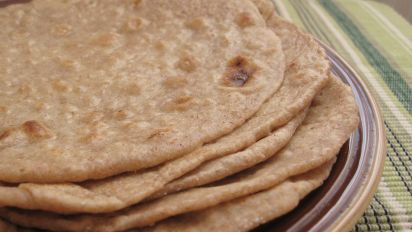
Dish: chapati